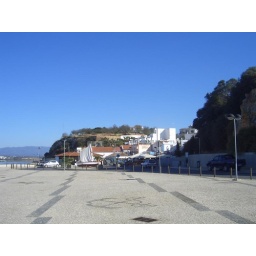
Alvor - Square by riverside with sail boat